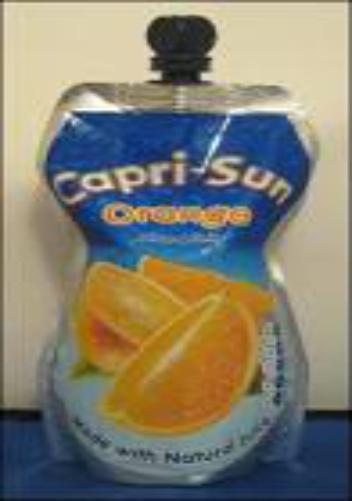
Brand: Capri Sun
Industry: Food